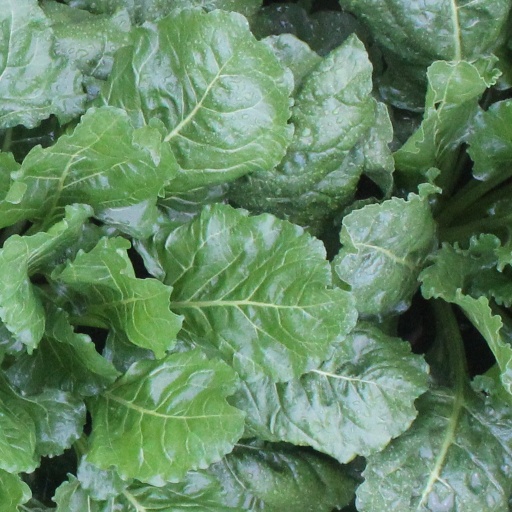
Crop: sugar beet